Growth medium

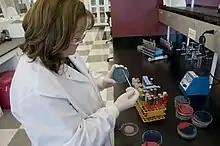
US Food and Drug Administration scientist tests for "Salmonella"

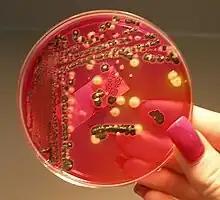
A culture of "Salmonella" bacteria

The most common growth media for microorganisms are nutrient broths (liquid nutrient medium) or lysogeny broth medium. Liquid media are often mixed with agar and poured via a sterile media dispenser into Petri dishes to solidify. These agar plates provide a solid medium on which microbes may be cultured. They remain solid, as very few bacteria are able to decompose agar (the exception being some species in the genera: "Cytophaga", "Flavobacterium", "Bacillus", "Pseudomonas", and "Alcaligenes"). Bacteria grown in liquid cultures often form colloidal suspensions.